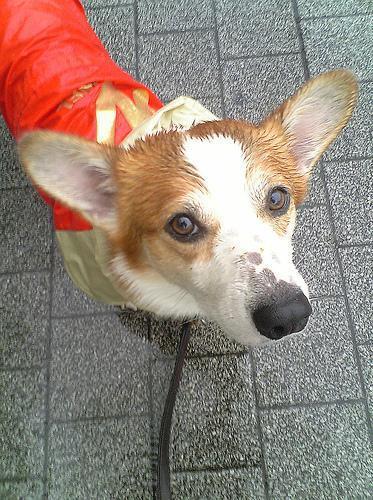
Pembroke